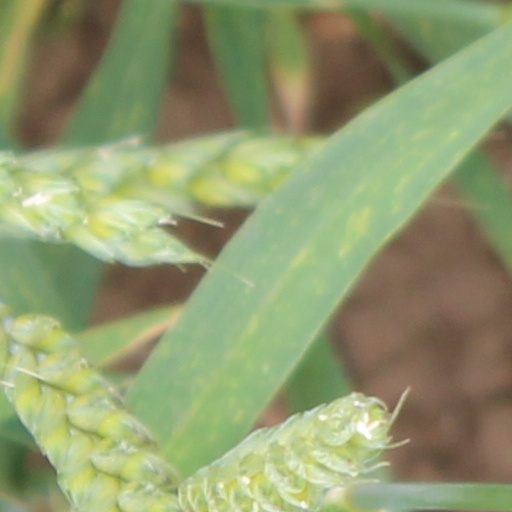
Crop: wheat